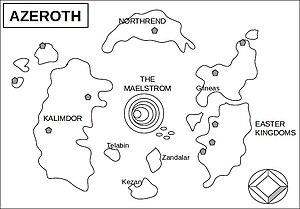
World of Warcraft /wɜrld əv wɔr kræft/ est un jeu vidéo de type MMORPG développé par la société Blizzard Entertainment. C'est le 4ᵉ jeu de l'univers médiéval-fantastique Warcraft, introduit par Warcraft: Orcs and Humans en 1994. World of Warcraft prend place en Azeroth, près de quatre ans après les événements de la fin du jeu précédent, Warcraft III: The Frozen Throne. Blizzard Entertainment annonce World of Warcraft le 2 septembre 2001. Le jeu est sorti en Amérique du Nord le 23 novembre 2004, pour les 10 ans de la franchise Warcraft.